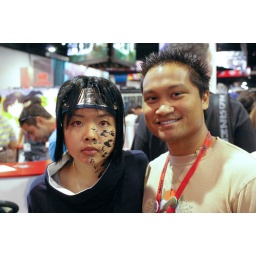
The best boyfriend in the world that lets me cross dress